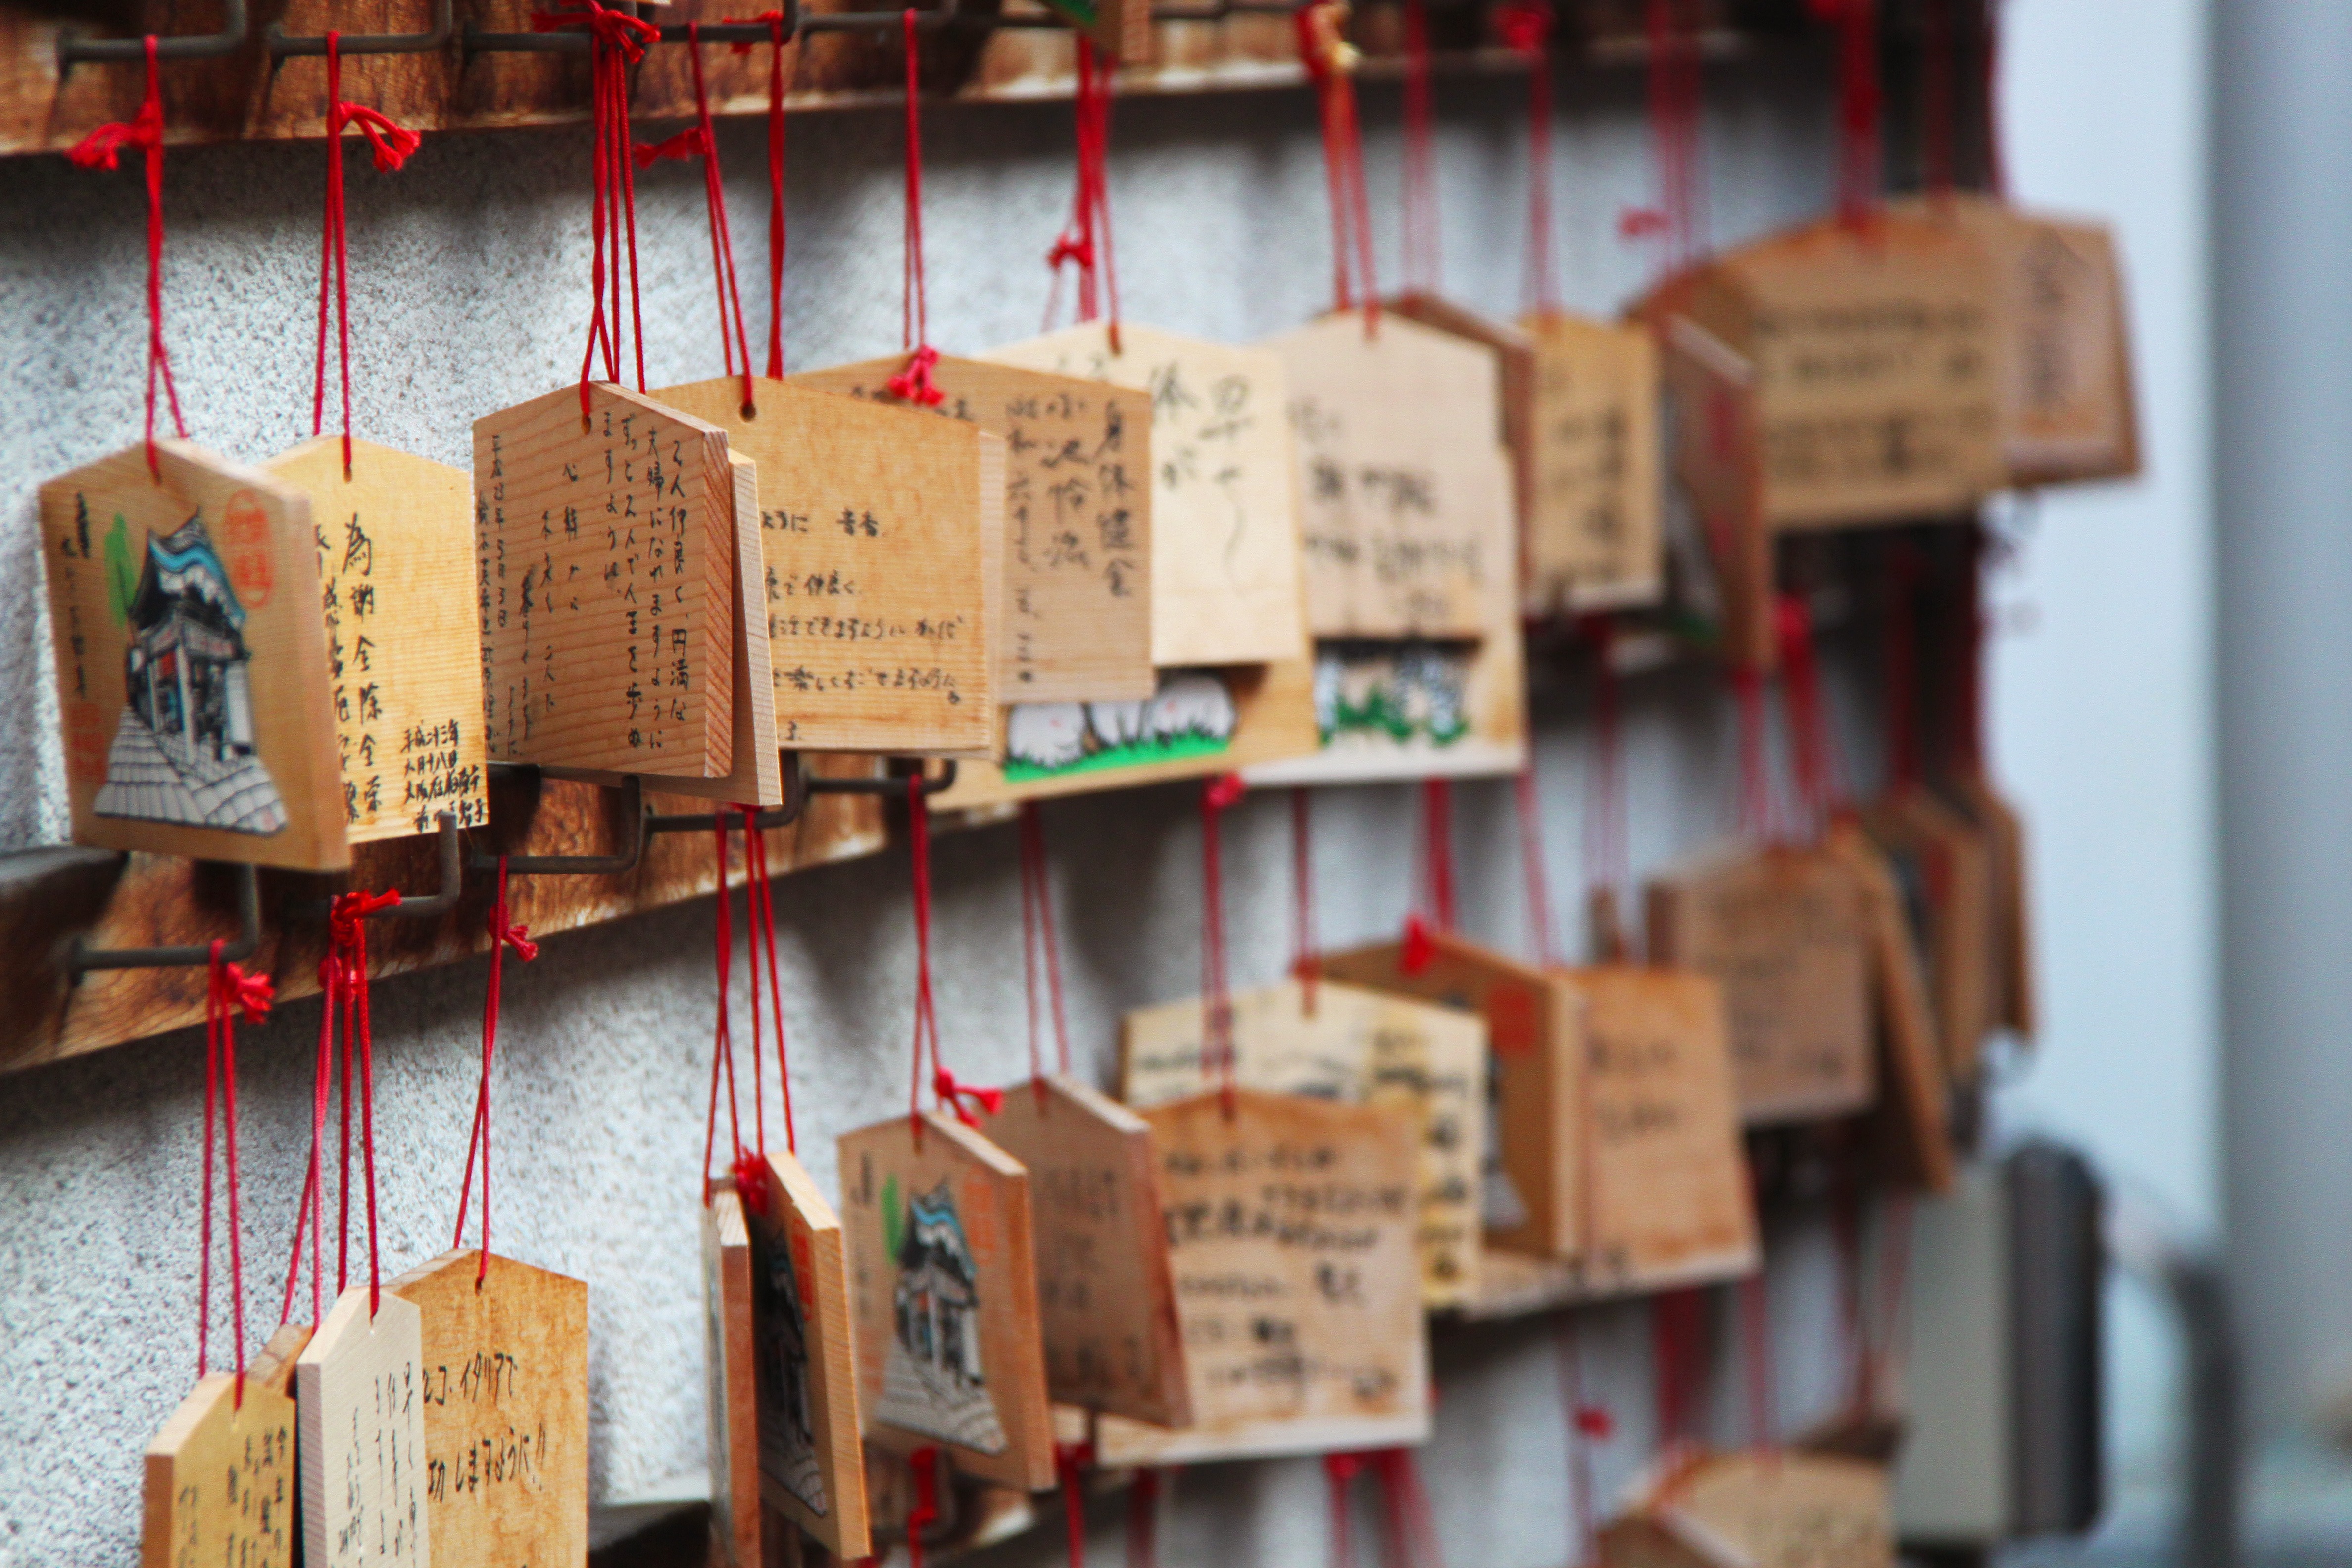
wood, old, tourist, travel, asian, symbol, color, buddhism, asia, ancient, sightseeing, attraction, tourism, japan, temple, japanese, osaka, culture, messages, japanese shrine, wooden plates